Grunge

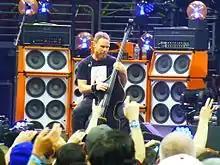
Grunge concerts, like the heavy metal, punk rock, and hardcore shows that influenced grunge's development, were loud. Pictured is Pearl Jam's bassist Jeff Ament in front of a wall of bass stacks.

The grunge singing style was similar to the "outburst" of loud, heavily distorted electric guitar in tone and delivery; Kurt Cobain used a "gruff, slurred articulation and gritty timbre" and Eddie Vedder of Pearl Jam made use of a "wide, powerful vibrato" to show his "depth of expression." Layne Staley voiced lyrics with a "heaviness" and tremolo. In general, grunge singers used a "deeper vocal style" which matched the lower-sounding, downtuned guitars and the darker-themed lyrical messages used in the style. Grunge singers used "gravelly, raspy" vocals, "... growls, moans, screams and mumbles" and "plaintive groans"; this range of singing styles was used to communicate the "varied emotions" of the lyrics. Cobain's reaction to the "bad times" and discontent of the era was that he screamed his lyrics. In general, grunge songs were sung "simply, often somewhat unintelligibly"; the virtuoso "operatics of hair-metal were shunned." Grunge singing has been characterized as "borderline out-of-tune vocals".